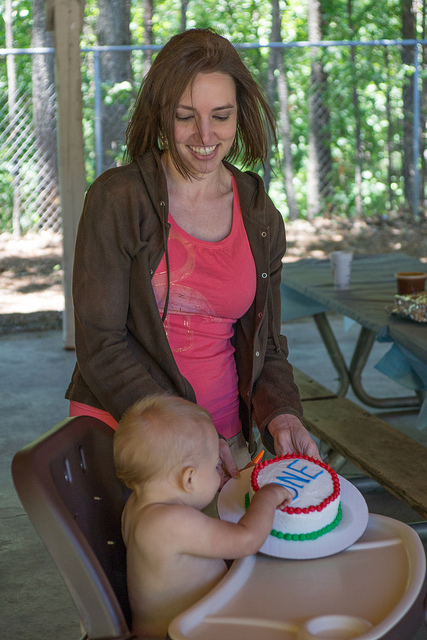
user: Given an image and a question. Answer the question in a short answer. Question: Whose birthday is being celebrated? Short Answer:
assistant: baby